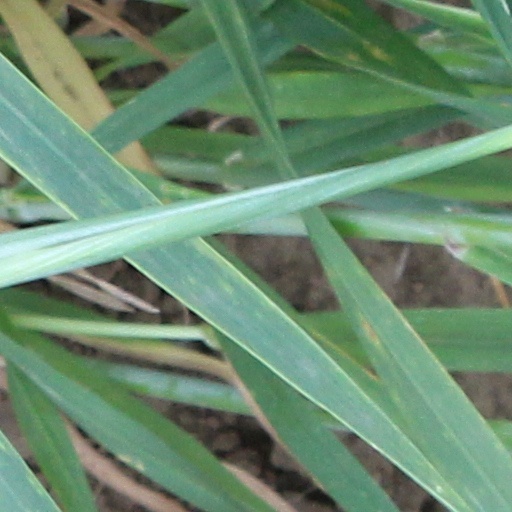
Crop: wheat